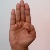
The image shows a hand gesture representing the letter 'B' in Indian Sign Language.